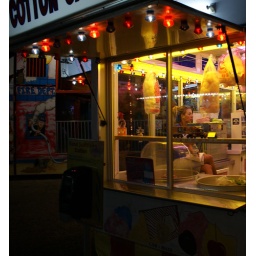
Woman in glass box